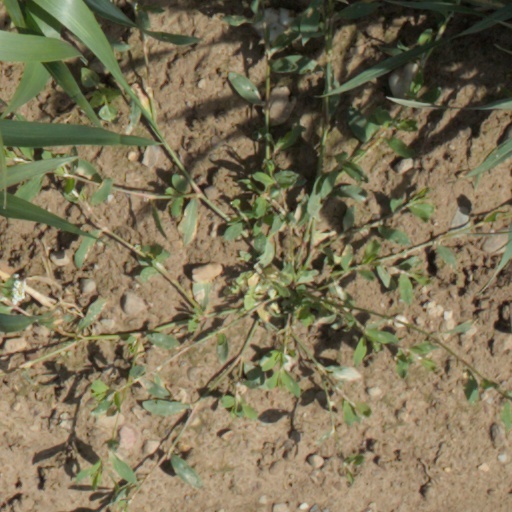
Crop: wheat